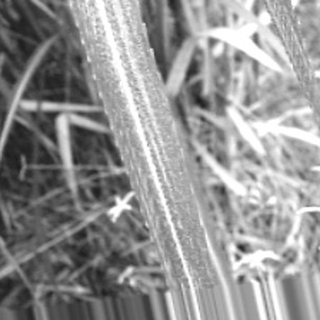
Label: sugarcane_bacterial_blight